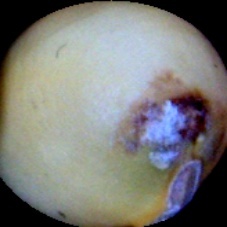
Label: Spotted